Stuart Heritage Museum

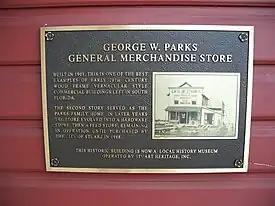
Historic plaque on the building

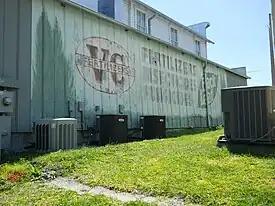
Western wall of building with old V-C Fertilizers ad

The Stuart Heritage Museum, at 161 Southwest Flagler Avenue in Stuart, Florida, is a local history museum located in an historic 2-story frame building built in 1901 by George W. Parks. Parks used the first floor of the building for his Geo. W. Parks Grocery and General Merchandise Store and second floor for his home. In 1913, the building became the Stuart Mercantile Company and in the 1960s after a series of uses, it became the Stuart Feed Store. In 1989, the Stuart Feed Store was listed in "A Guide to Florida's Historic Architecture".